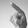
ASL letter: P